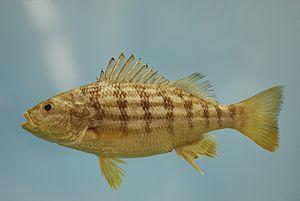
Les Haemulidae forment une famille de poissons, de l'ordre des perciformes.